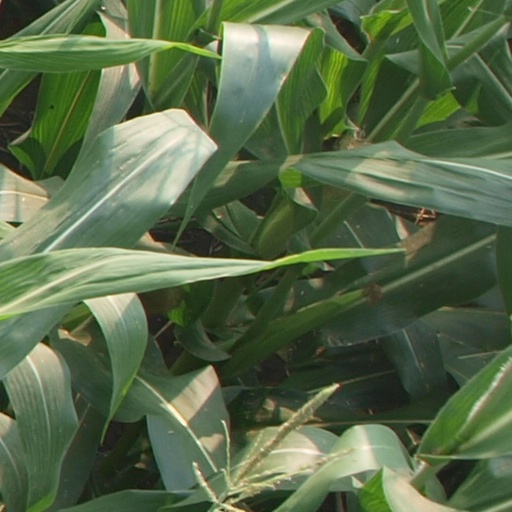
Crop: maize; corn